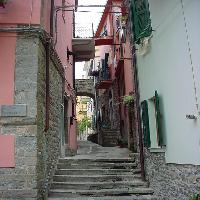
Weather: cloudy or overcast